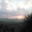
Label: plain